Xaver Hohenleiter

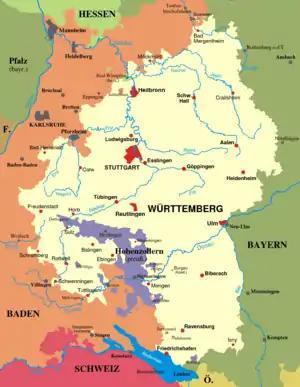
Kingdom of Württemberg, Hohenzollern Province and part of the Grand Duchy of Baden in the 19th century

Franz Xaver Hohenleiter (also known as "Schwarze Veri, Schwarzen-Veere, Schwarzer Vere, Schwarze Vere" or in Swabian dialect as "Schwaaz Vere, Schwarz Vere" or "Vere"; 1788 – 20 July 1819) was a notorious German criminal. As a leader of a band of robbers, he was active between 1817 and 1819 in the border regions of the Kingdom of Württemberg, the Grand Duchy of Baden and the Principality of Hohenzollern-Sigmaringen.